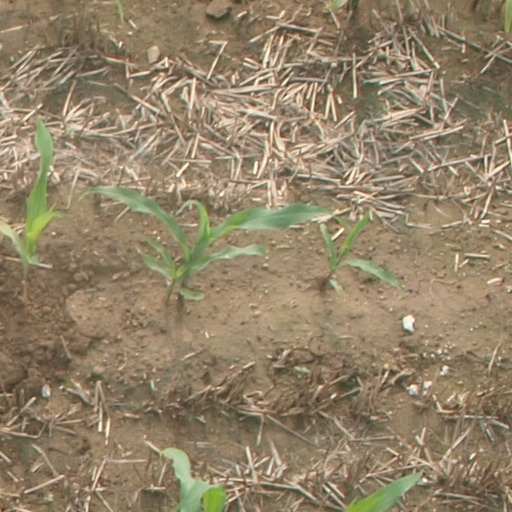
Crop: maize; corn